1580 influenza pandemic

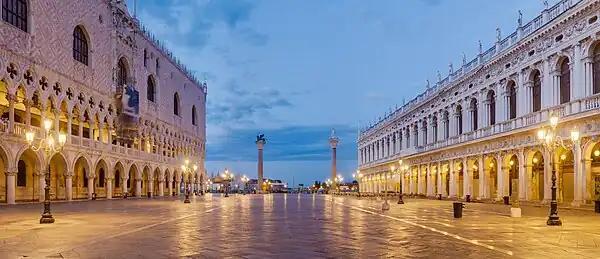

Portuguese chronicler Antonio de Herrera mentions that the disease struck Europe in Autumn. It spread "little by little" through Spain leaving citizens with severe headaches and coughing, runny noses, and long-lasting fevers. Sicily, then a vassal state of Spain, began seeing cases after possibly being introduced from Malta. Flu was being recorded in Catalonia at the beginning of August. André de Leones of Barcelona wrote that by September 7 all of his neighbors had experienced sickness. An estimated 20,000 of the city's residents had similarly falling ill in under two weeks during the height of the epidemic, with high numbers of casualties. Other Spanish cities were reportedly "depopulated" during the 1580 pandemic, which demonstrated an unusually high lethality for influenza. It was generally referred to in Spain as el catarro.